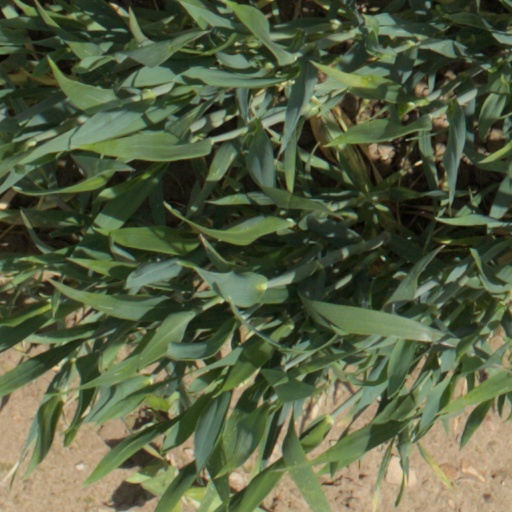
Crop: wheat